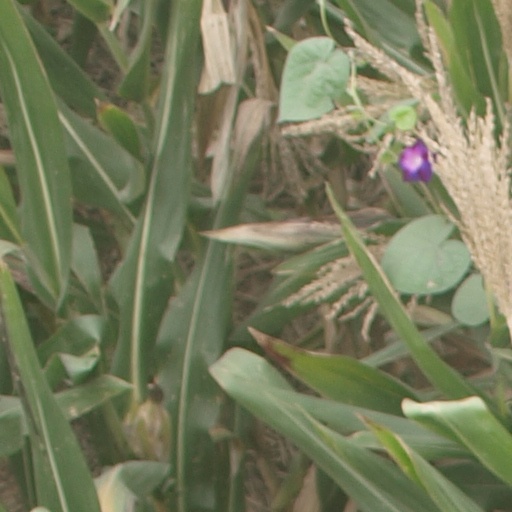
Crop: maize; corn